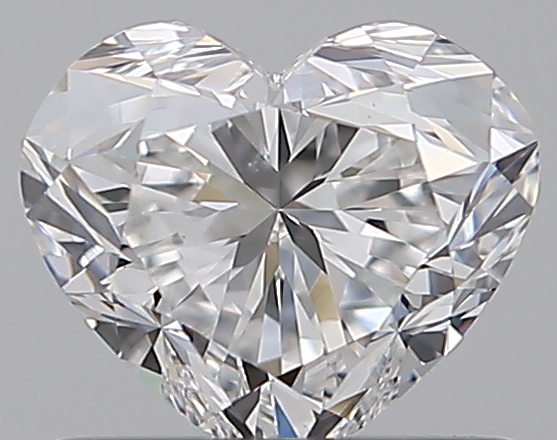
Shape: heart
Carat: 0.72
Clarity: VS2
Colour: F
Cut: EX
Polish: EX
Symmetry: VG
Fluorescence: N
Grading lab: GIA
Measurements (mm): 5.36 x 6.15 x 3.73